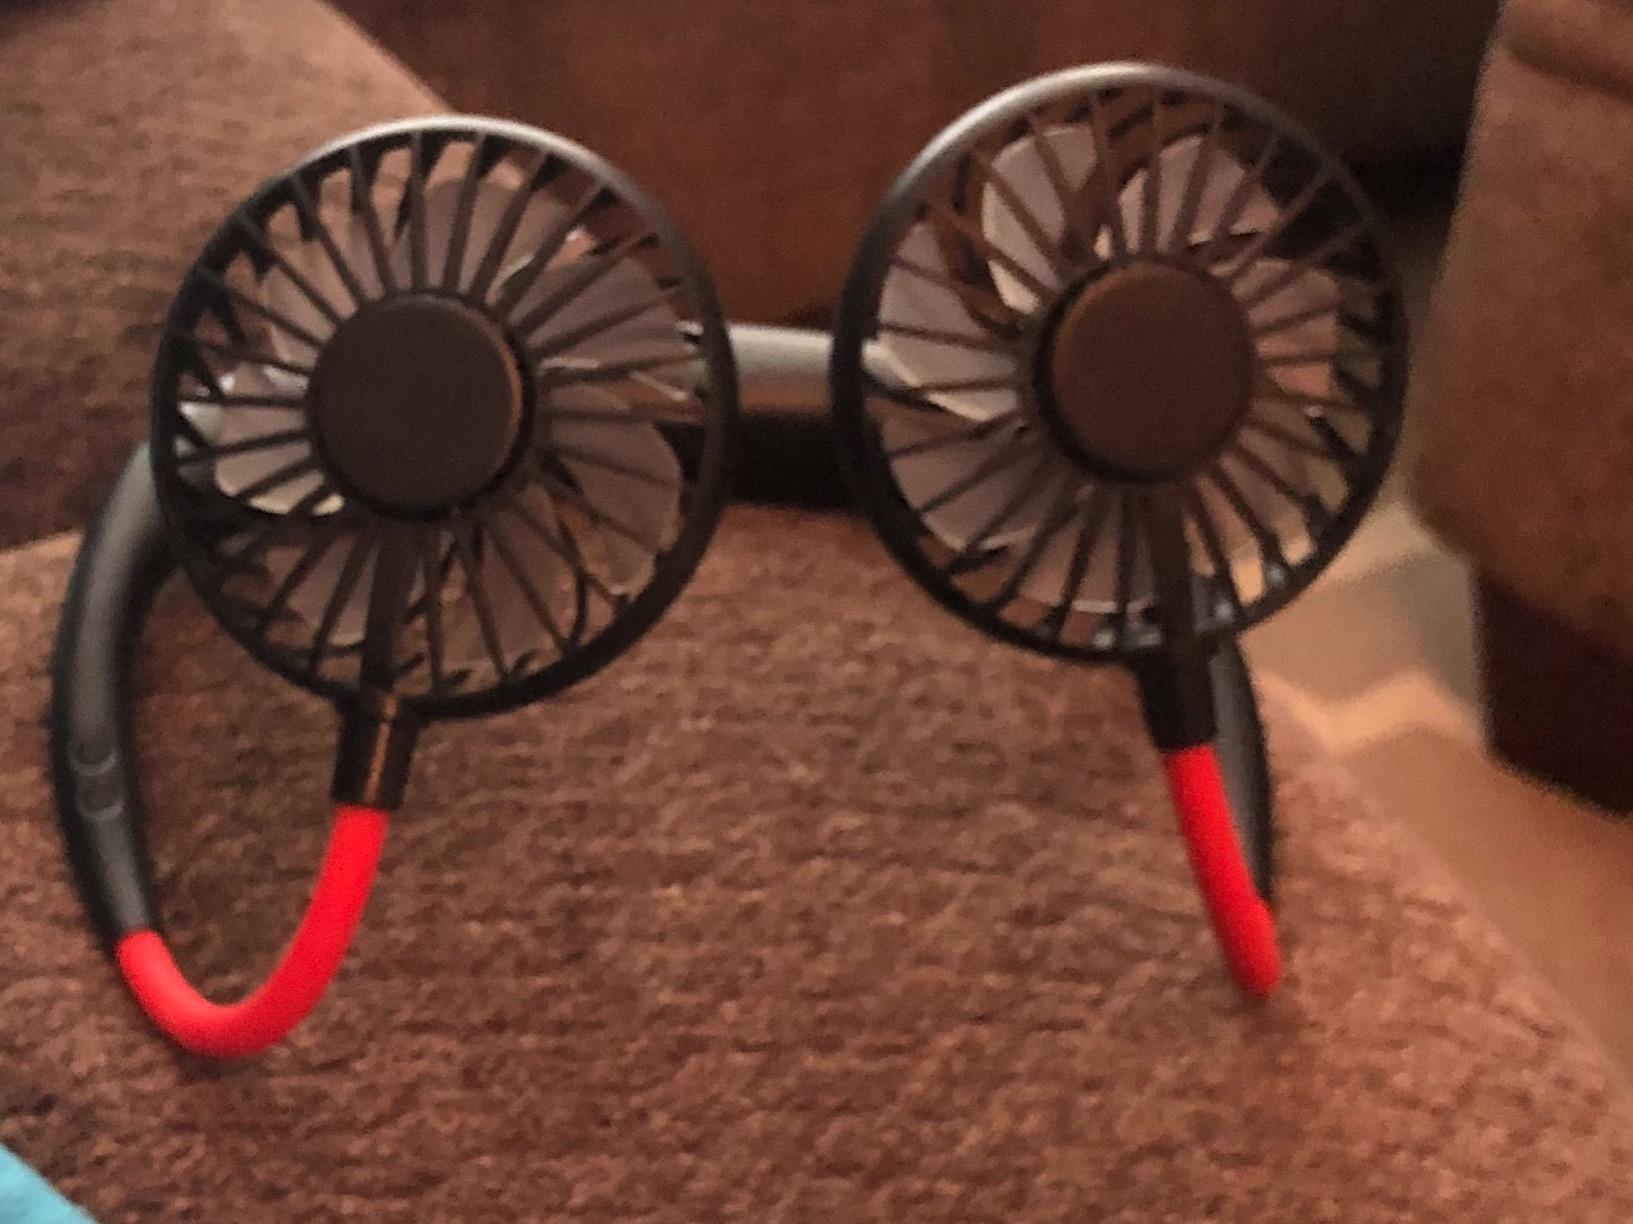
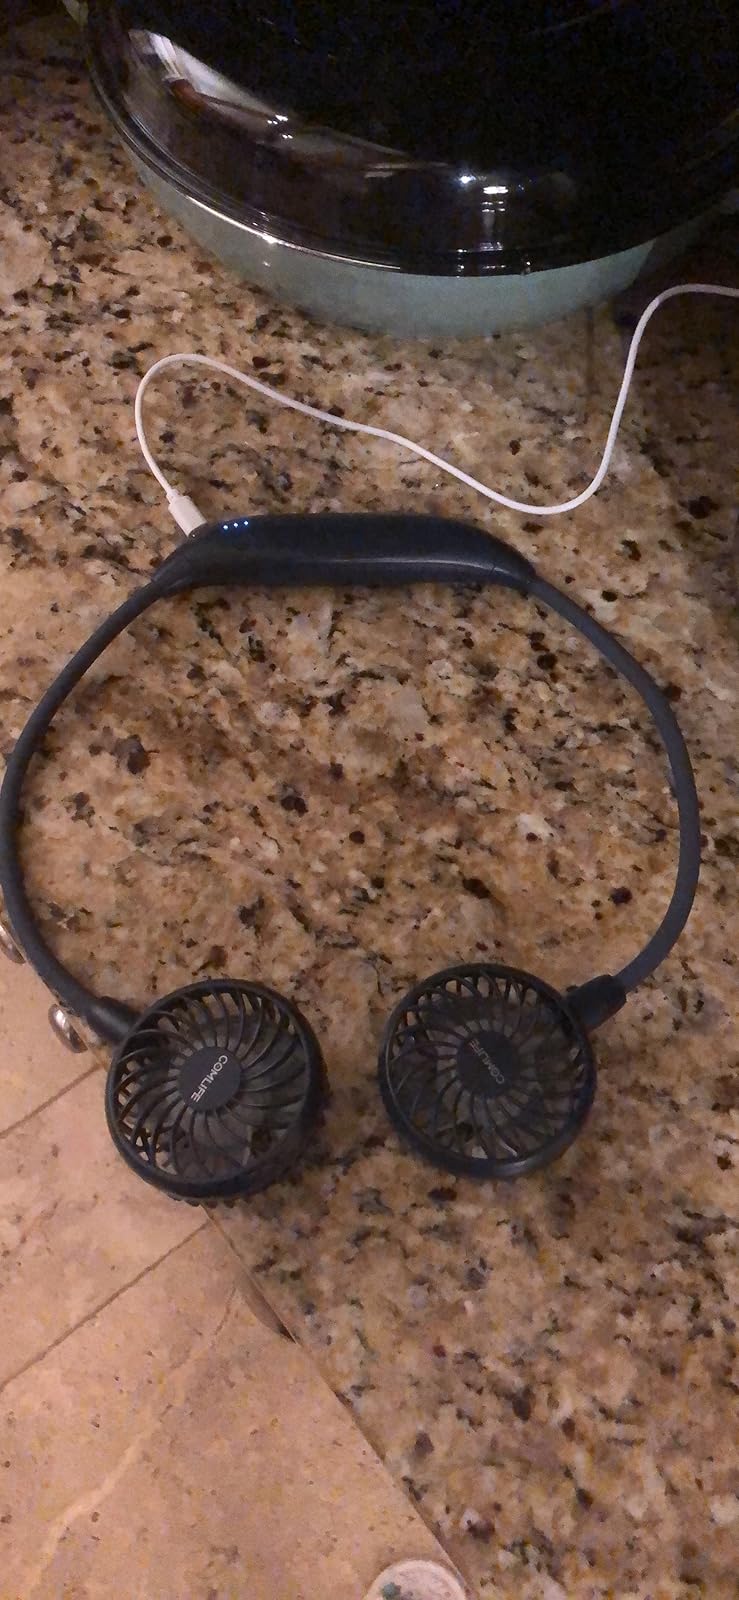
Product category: fan
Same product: no